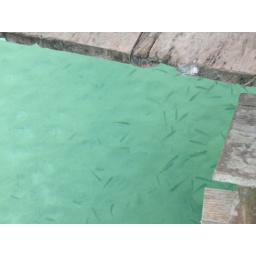
Very clear water.. in the lake near El Remate, Guatemala.